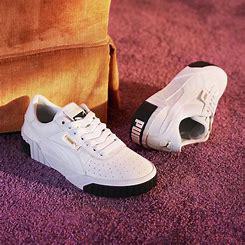
Brand: Puma
Model: Cali